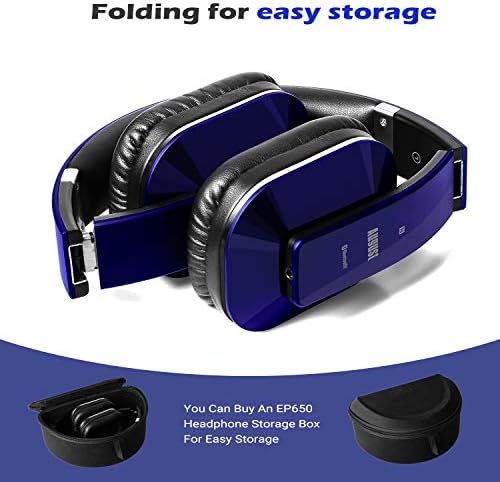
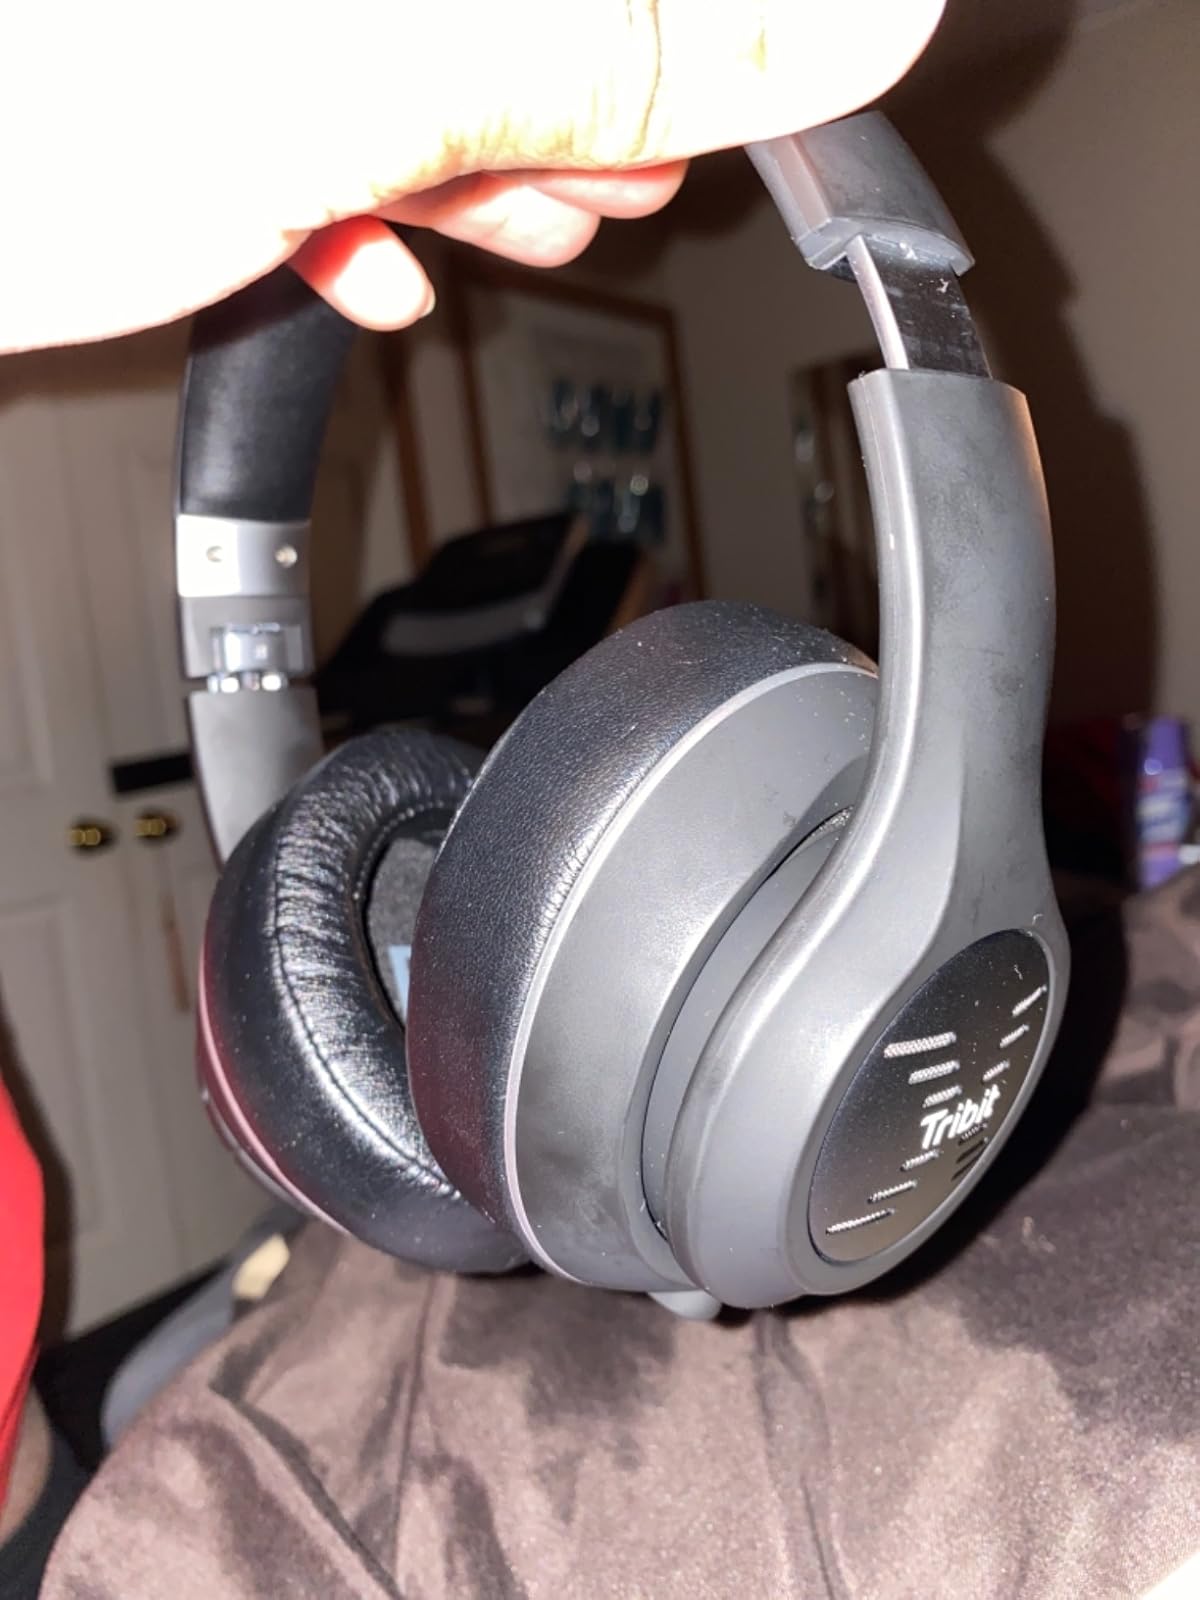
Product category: headphones
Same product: no